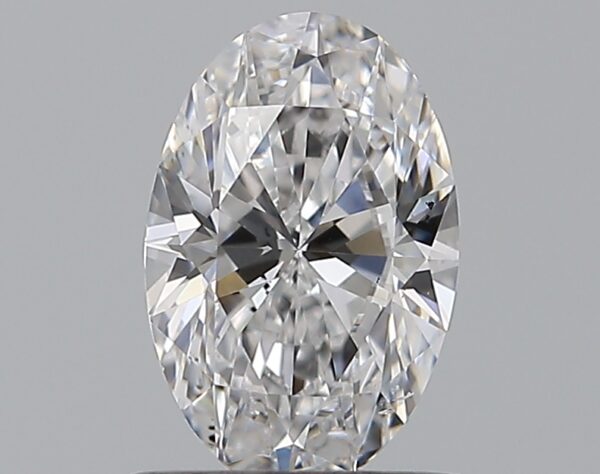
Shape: oval
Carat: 0.75
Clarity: SI1
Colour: D
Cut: EX
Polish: EX
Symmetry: EX
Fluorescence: N
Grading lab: GIA
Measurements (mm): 7.51 x 4.94 x 3.11